Freedom of speech in the United States

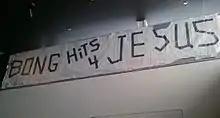
Original "BONG HITS FOR JESUS" banner, hanging in the Newseum in Washington, D.C.

In "Tinker v. Des Moines Independent Community School District" (1969), the Supreme Court extended broad First Amendment protection to children attending public schools, prohibiting censorship unless there is "substantial interference with school discipline or the rights of others". Several subsequent rulings have affirmed or narrowed this protection. "Bethel School District v. Fraser" (1986) supported disciplinary action against a student whose campaign speech was filled with sexual innuendo, and determined to be "indecent" but not "obscene". "Hazelwood v. Kuhlmeier" (1988) allowed censorship in school newspapers which had not been established as forums for free student expression. "Guiles v. Marineau" (2006) affirmed the right of a student to wear a T-shirt mocking President George W. Bush, including allegations of alcohol and drug use. "Morse v. Frederick" (2007) supported the suspension of a student holding a banner reading "BONG HiTS 4 JESUS" at a school-supervised event which was not on school grounds. In "Lowry v. Watson Chapel School District", an appeals court struck down a school dress code and literature distribution policy for being vague and unnecessarily prohibitive of criticism against the school district.